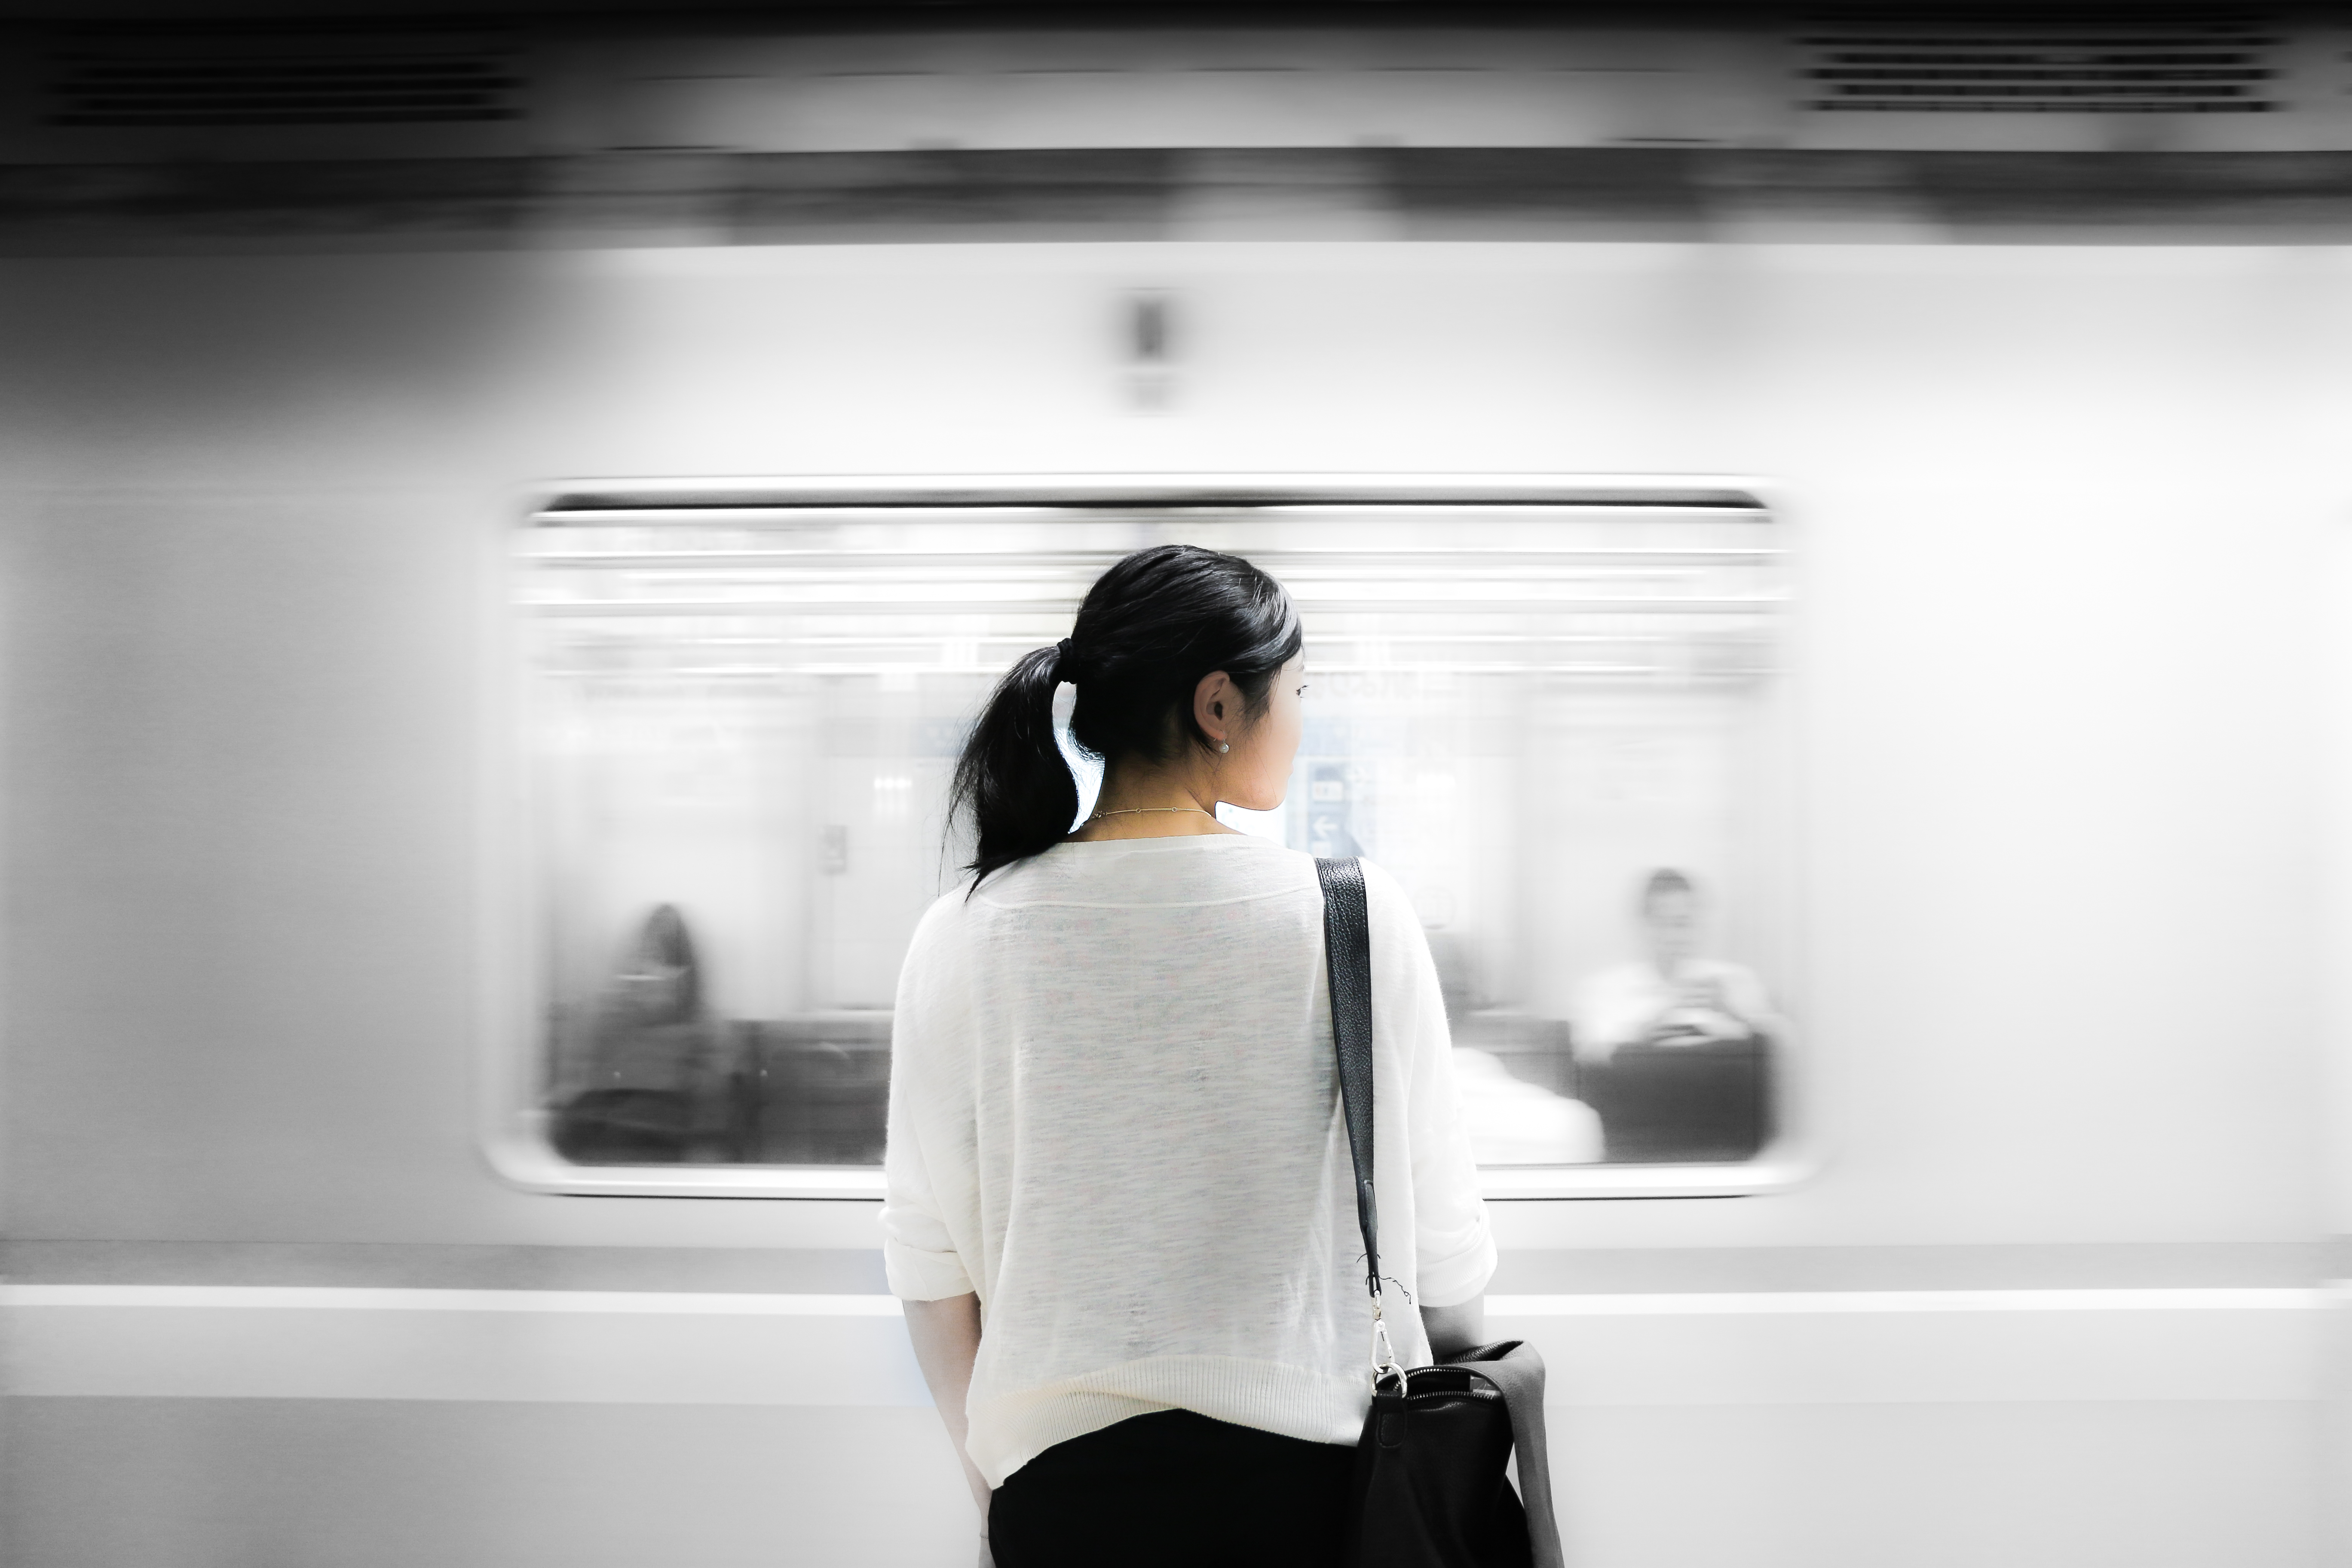
person, light, black and white, woman, white, photography, train, subway, metro, underground, model, station, fashion, black, monochrome, movement, public transportation, dress, photograph, beauty, depression, blouse, depressed, photo shoot, monochrome photography